Samuel Marsden Brookes

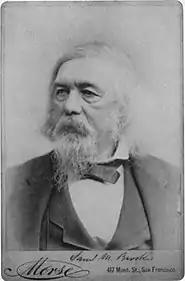
Samuel Marsden Brookes (1880s)

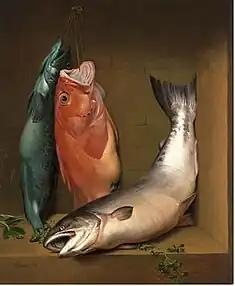
"Still-life with Lingcod, Red Vermilion and Salmon"

Samuel Marsden Brookes (8 March 1816, Newington Green, Middlesex – 31 January 1892, San Francisco) was an English-born American painter. He specialized in still lifes of fish and game, but began as a portrait painter and also produced some landscapes. He was also a member of the Bohemian Grove.